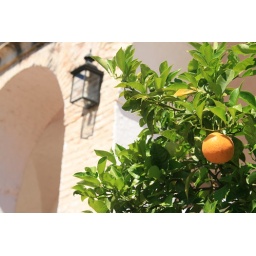
An orange tree in the courtyard of the Jesuit Estancia at Alta Gracia, Argentina.